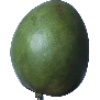
Label: Mango 1